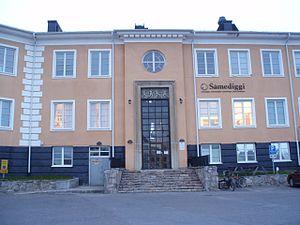
Le Parlement sami de Suède est le corps représentatif des Samis de Suède.